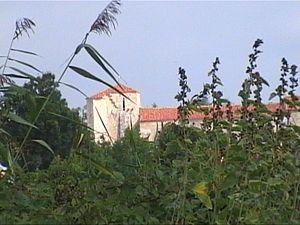
Église Saint-Benoist-sur-Mer.
L’église Saint-Benoît est une église dédiée à saint Benoît de Nursie et située à Saint-Benoist-sur-Mer, dans le département de la Vendée, en France.